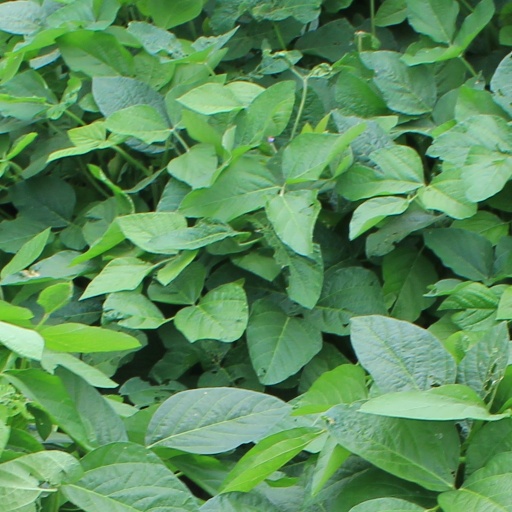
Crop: soybean